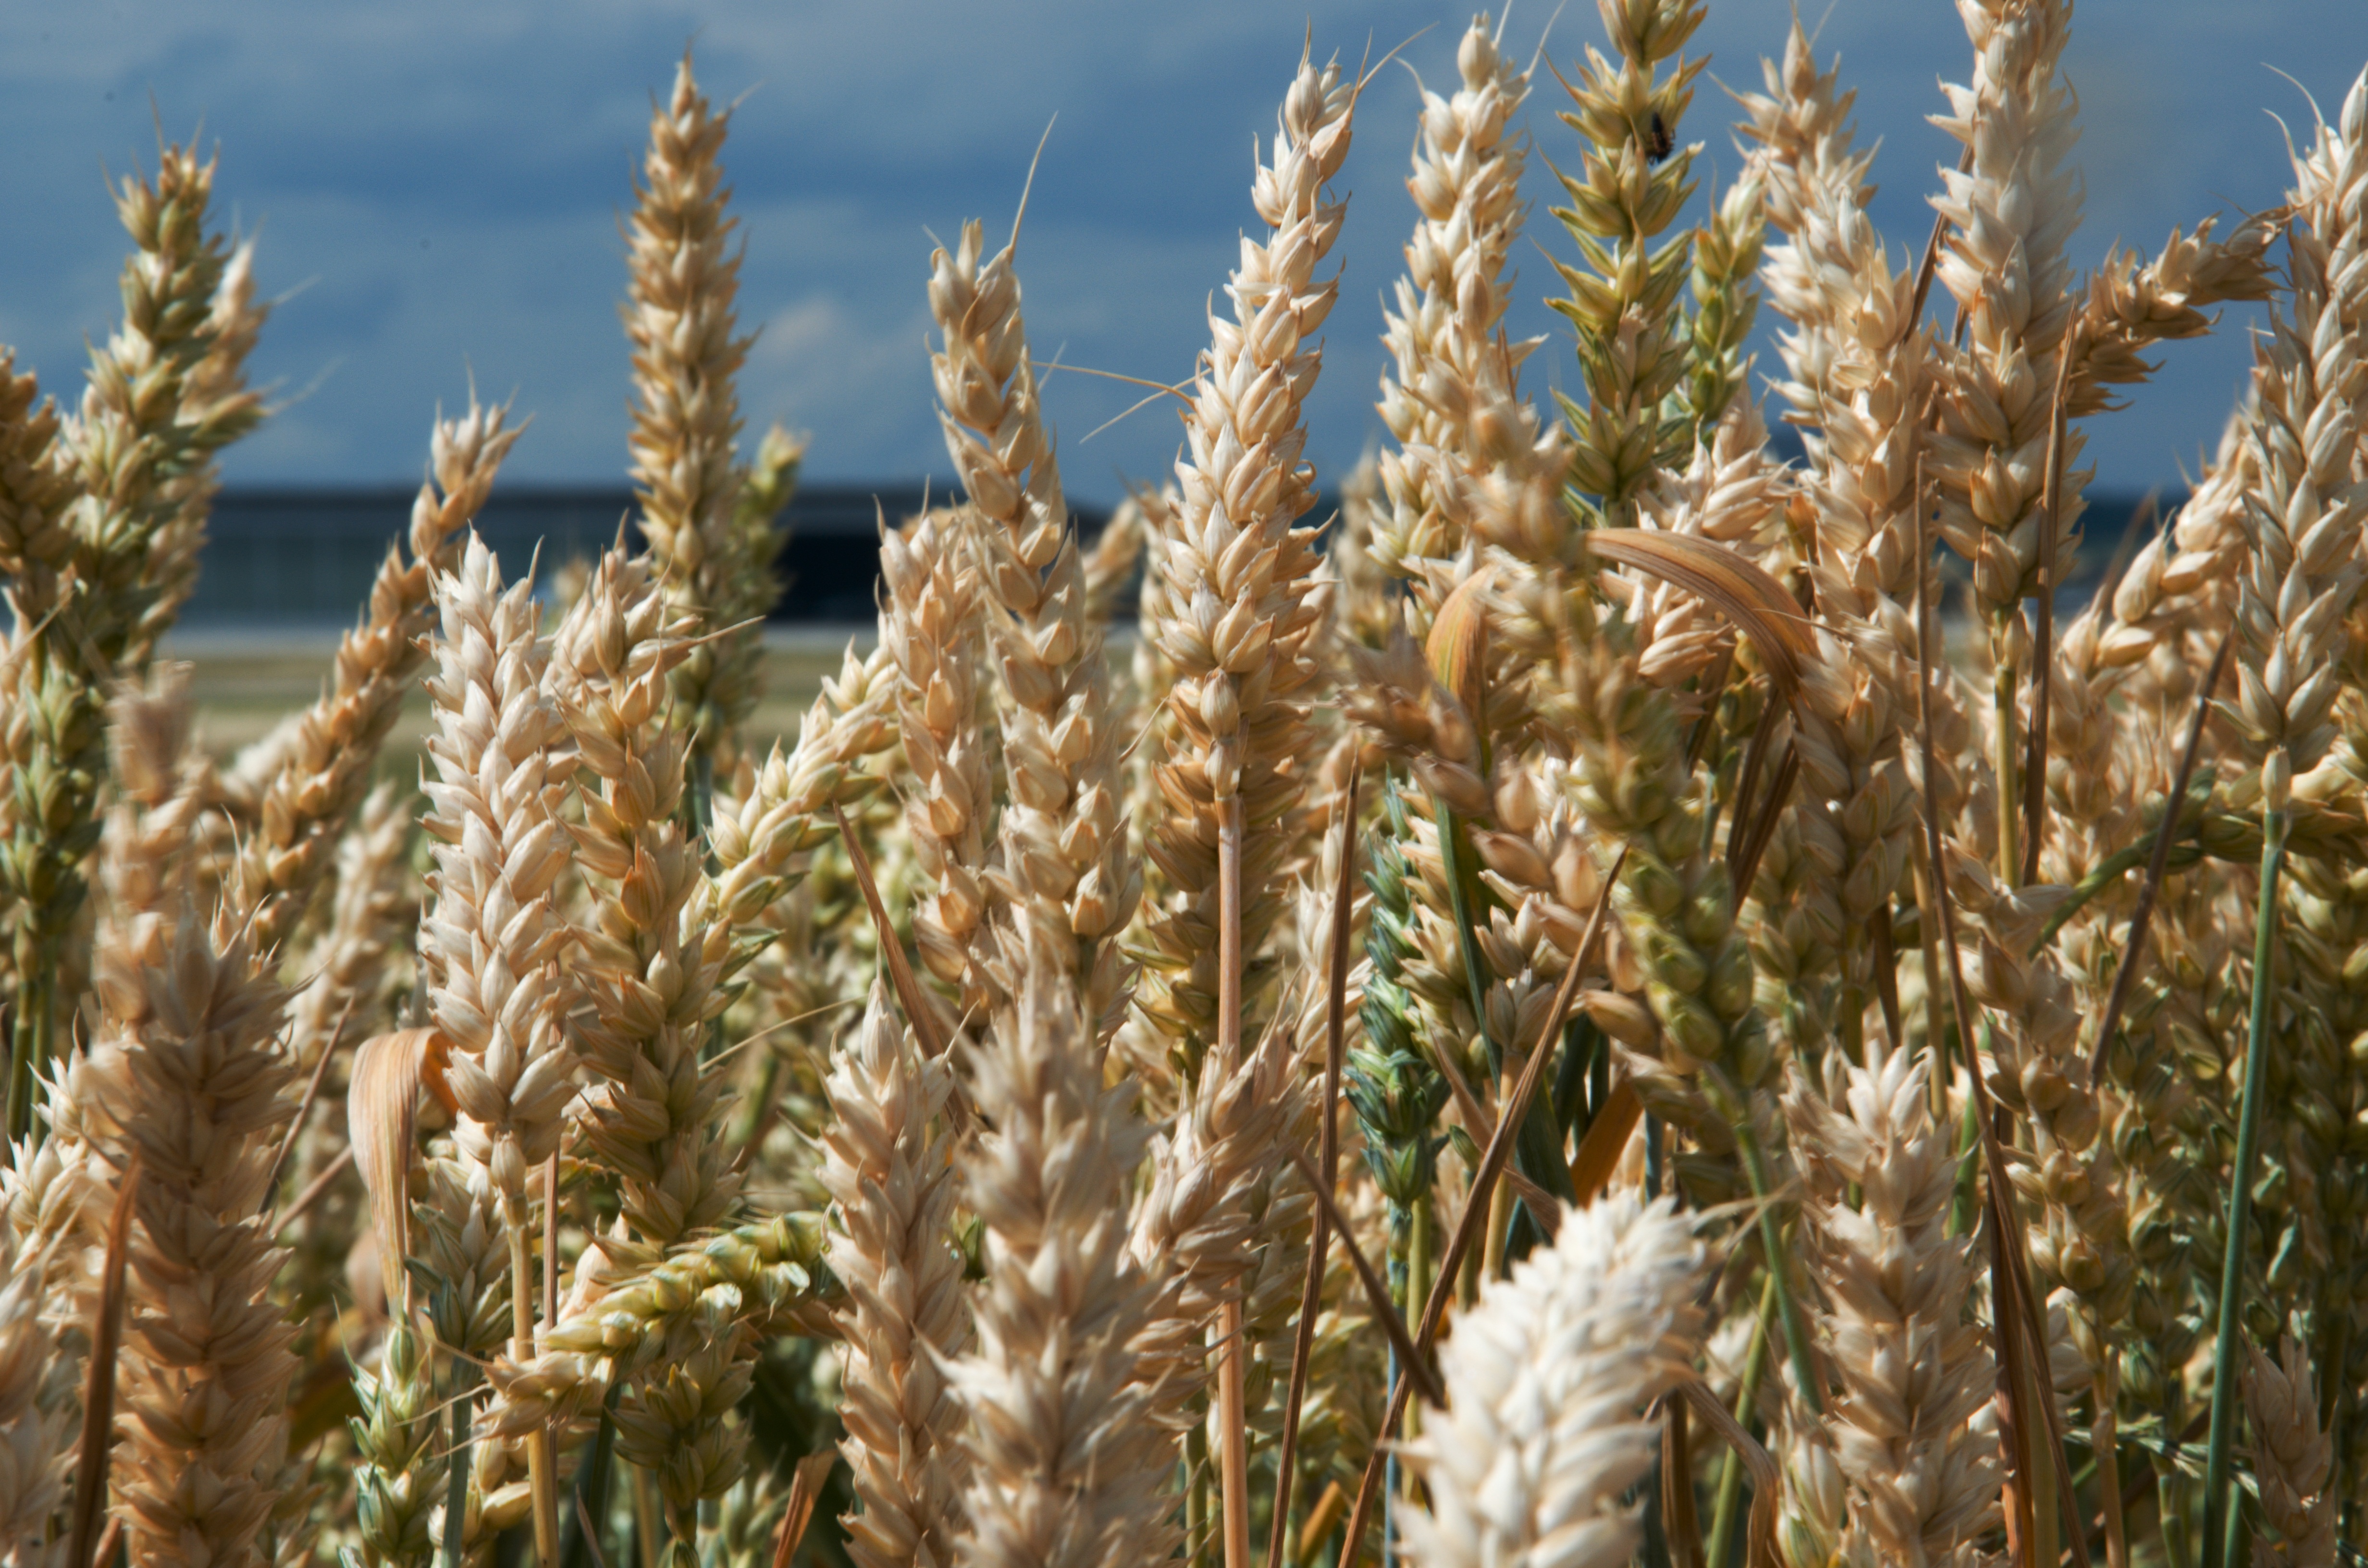
plant, field, wheat, food, crop, agriculture, cereal, wheat field, rye, cereals, arable, flowering plant, commodity, emmer, triticale, grass family, land plant, phragmites, food grain, einkorn wheat